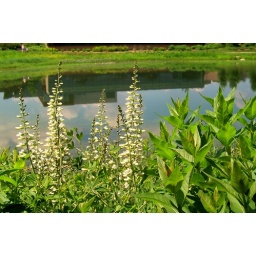
Morton Arboretum, flowers by the lake with reflection